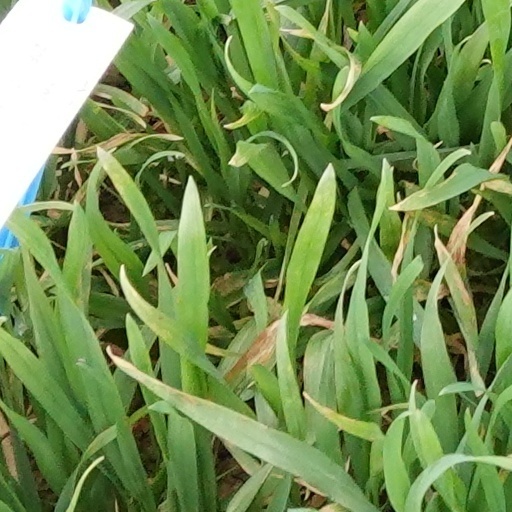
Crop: wheat